Eduard Rosé

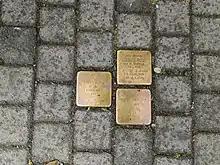

For him and his sons, three Stolpersteine were affixed in Weimar.